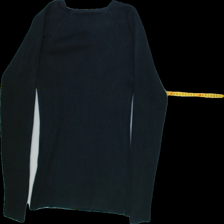
View: back
Type: Shirt
Category: Ladies
Brand: Not Applicable
Colors: Blue
Material: 100%cotton
Pattern: Plain
Cut: Regular, V-collar
Size: S
Season: All
Trend: No trend
Stains: Yes
Price range: 50-100
Recommended usage: Export